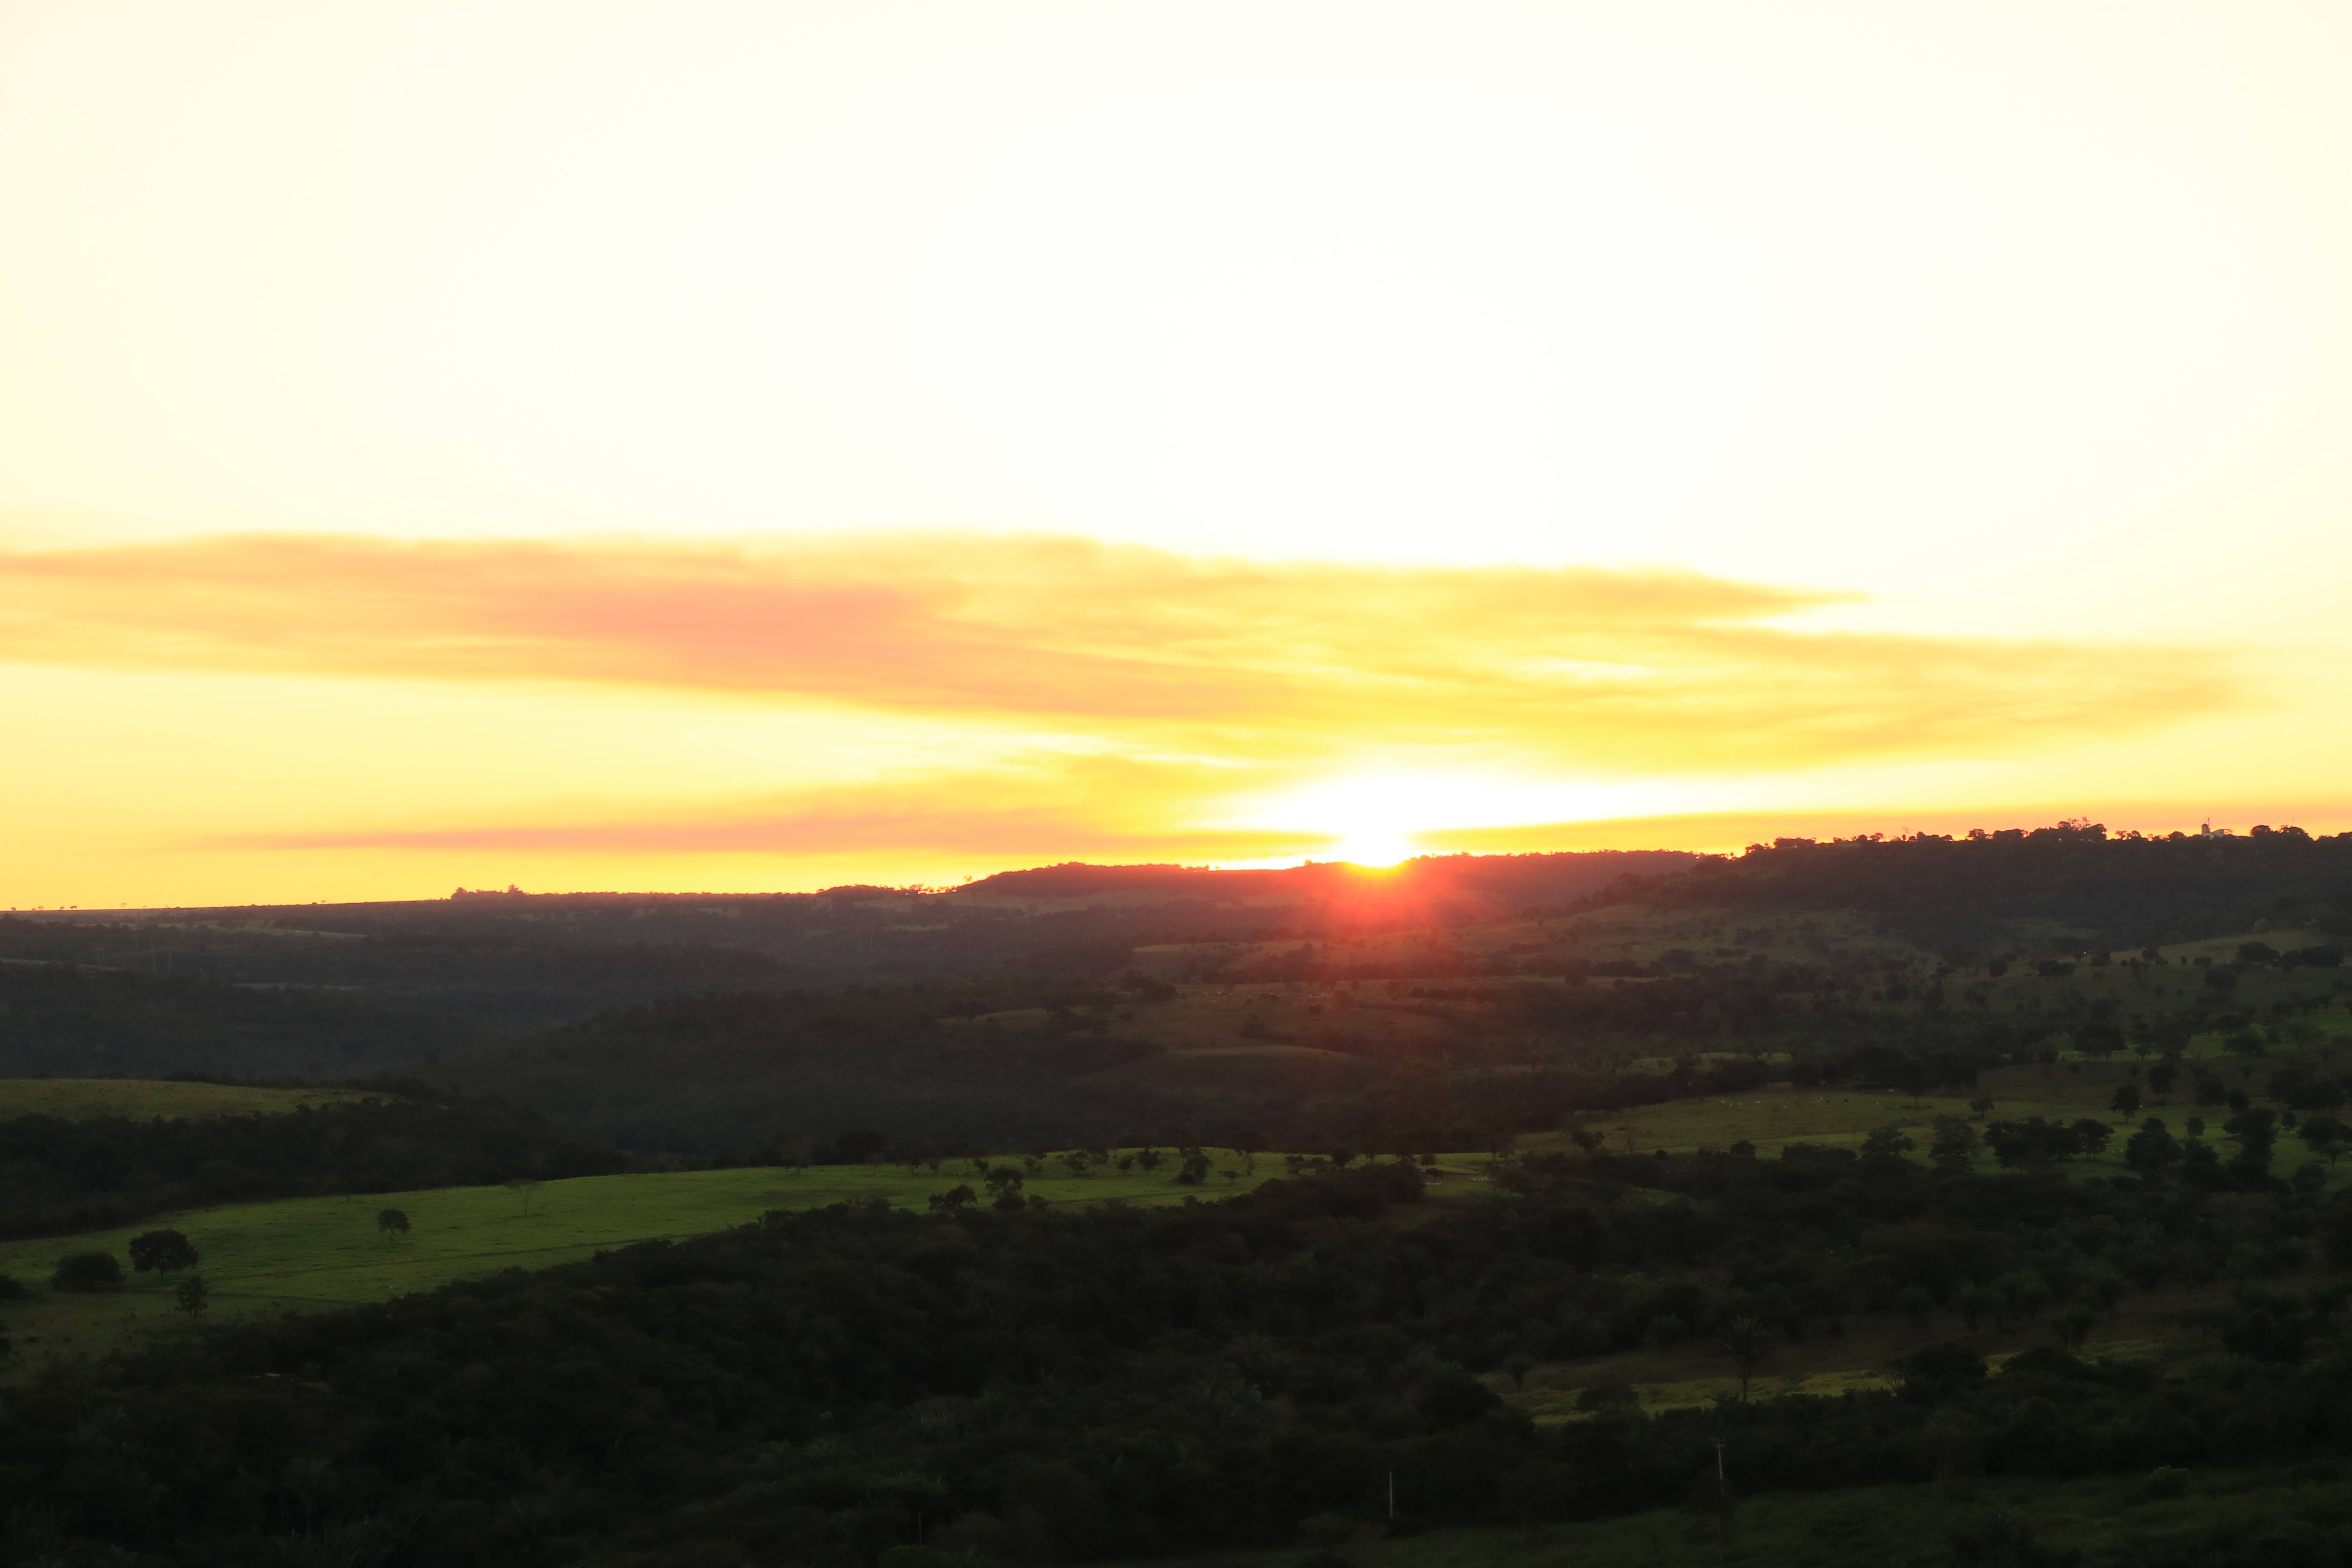
sun, sunset, landscape, green, nature, sky, sunrise, horizon, morning, evening, atmospheric phenomenon, sunlight, cloud, hill, dusk, afterglow, atmosphere, rural area, dawn, ecoregion, red sky at morning, highland, plain, tree, astronomical object, hill station, photography, fell, mountain